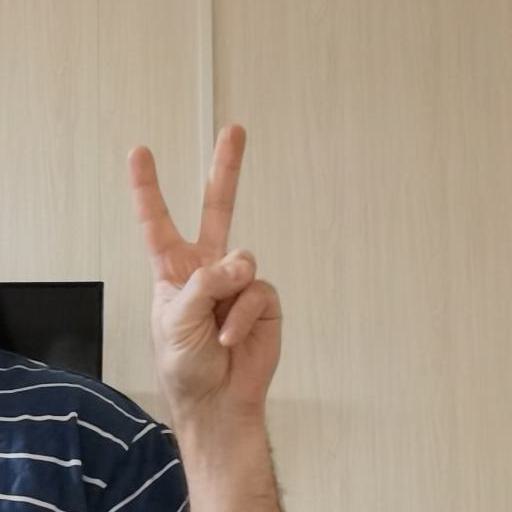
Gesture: peace